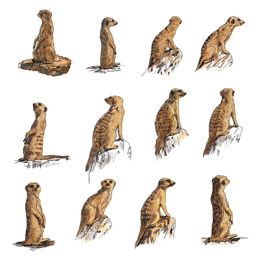
the vector set of meerkat in many poses vector